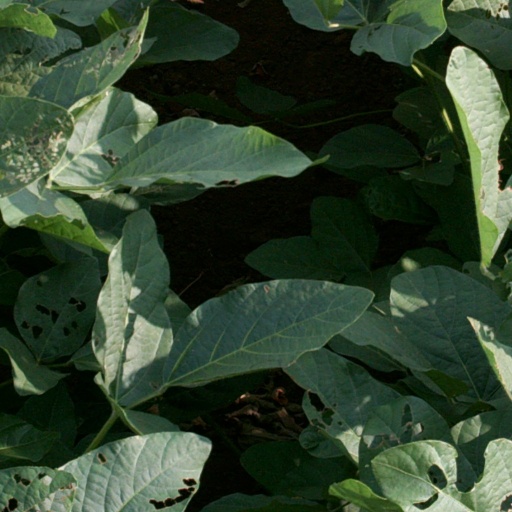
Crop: soybean